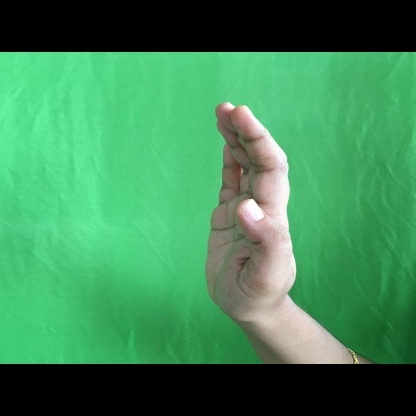
Mudra: Sarpasirsha